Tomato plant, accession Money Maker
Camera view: horizontal (90 deg, fisheye); turntable rotation: 300 degrees
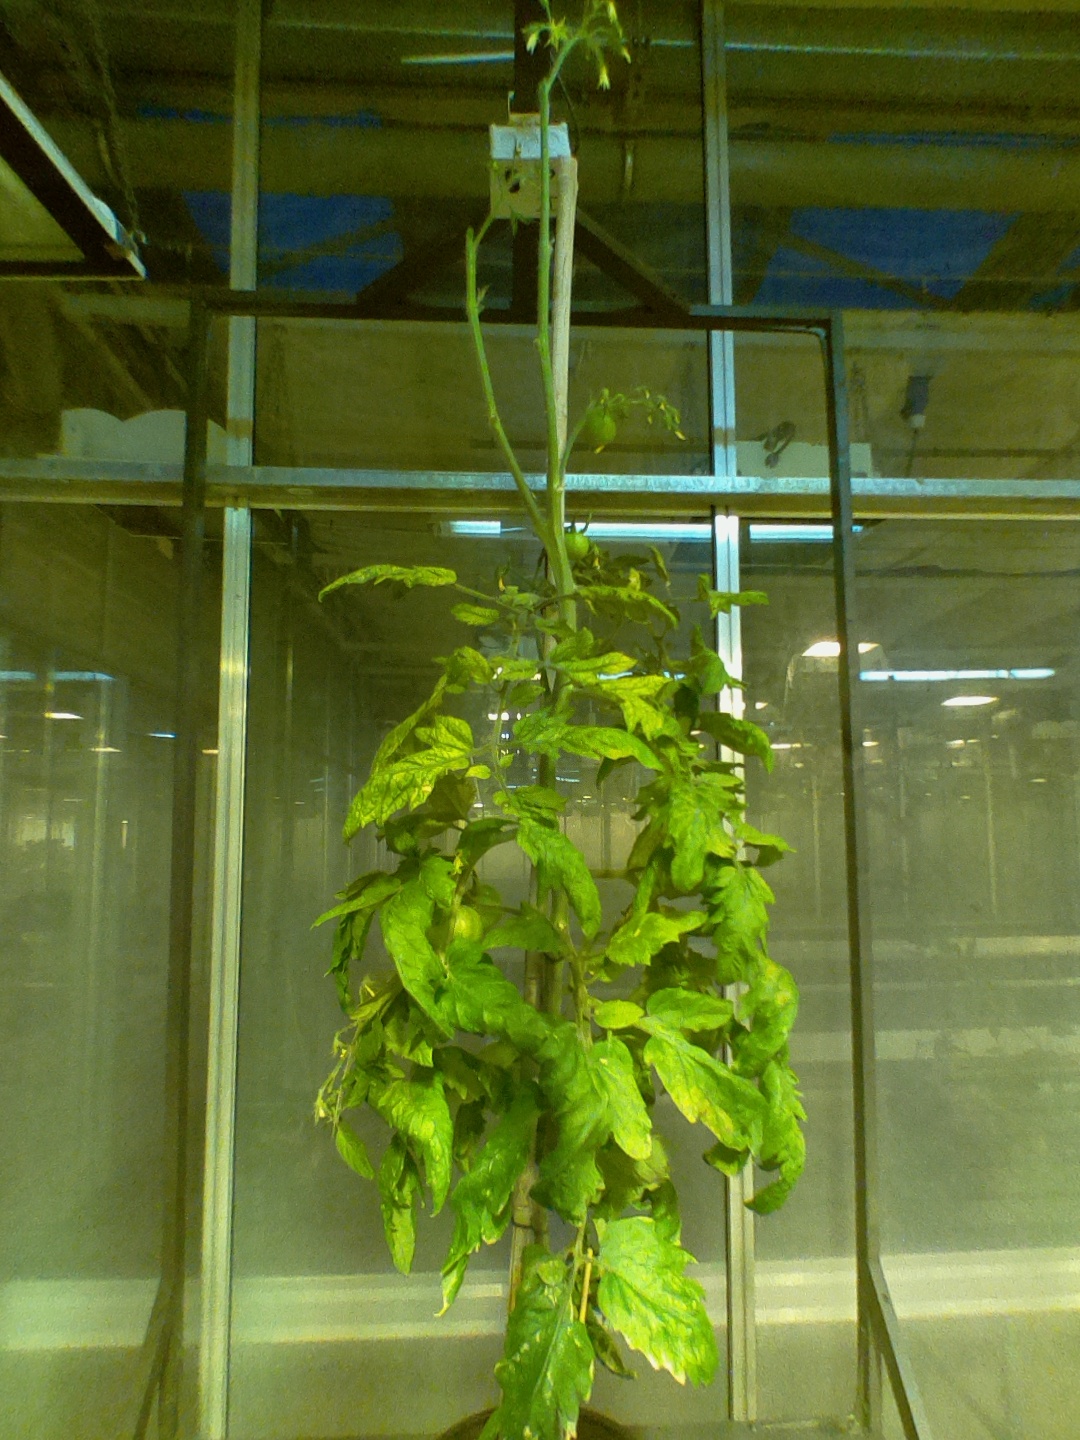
BBCH growth stage 78: 80% -90% of final fruit size